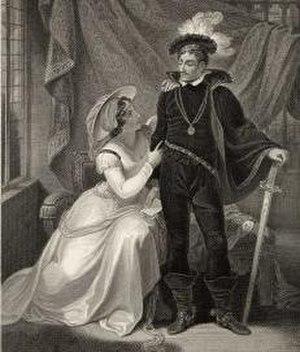
Henry IV (première partie) est une pièce historique de William Shakespeare qui a vraisemblablement été écrite en 1596 ou au début de 1597. René Weis avance même qu'elle a été écrite entre mai 1596 et le 8 août 1596, date à laquelle William Brooke, 10ᵉ baron Cobham prend ses fonctions de Lord Chambellan, chargé entre autres de relire les pièces de théâtre et d'en autoriser la représentation. Celui-ci est le descendant direct de John Oldcastle, martyr protestant, amplement caricaturé dans la pièce, qui n'aurait pu de ce fait obtenir l'autorisation de représentation. D'ailleurs la famille Cobham outragée obtient un peu plus tard que Shakespeare modifie le nom du personnage d'Oldcastle en John Falstaff. Shakespeare reconnaît son erreur et s'en excuse dans l'épilogue de Henry IV, dite et jouée par William Kempe.
Elizabeth Mortimer est une femme de la haute noblesse anglaise, petite-fille du duc de Clarence Lionel d'Anvers et arrière-petite-fille du roi Édouard III. Son premier époux est Henry Percy, passé à la postérité sous le surnom de « Hotspur ». Elle épouse ensuite Thomas de Camoys. Elle figure parmi les personnages de deux des pièces de William Shakespeare, sous le nom de « Kate, Lady Percy » dans Henry IV et celui de « Veuve Percy » dans Henry IV.